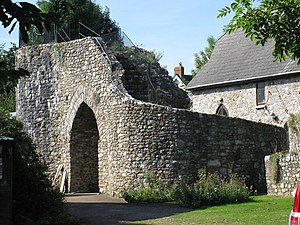
Borge og slotte i England / Devon
Denne liste over borge og slotte i England er ikke en liste over alle bygninger og steder, hvor ordet ”castle” indgår i navnet eller en liste over bygninger, som er en borg i middelalderlig henseende. Det er heller ikke en liste over alle borge og slotte, der nogensinde er bygget i England: Mange er forsvundet sporløst, men er hovedsageligt en liste over bygninger og ruiner. De bygninger, som er bevaret, er alle blevet ændret i løbet af historien.